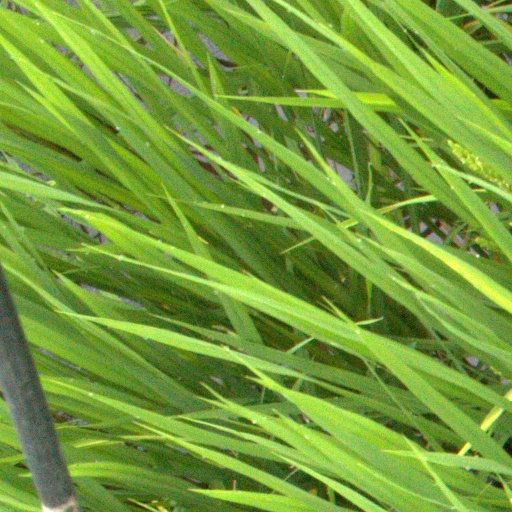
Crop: rice